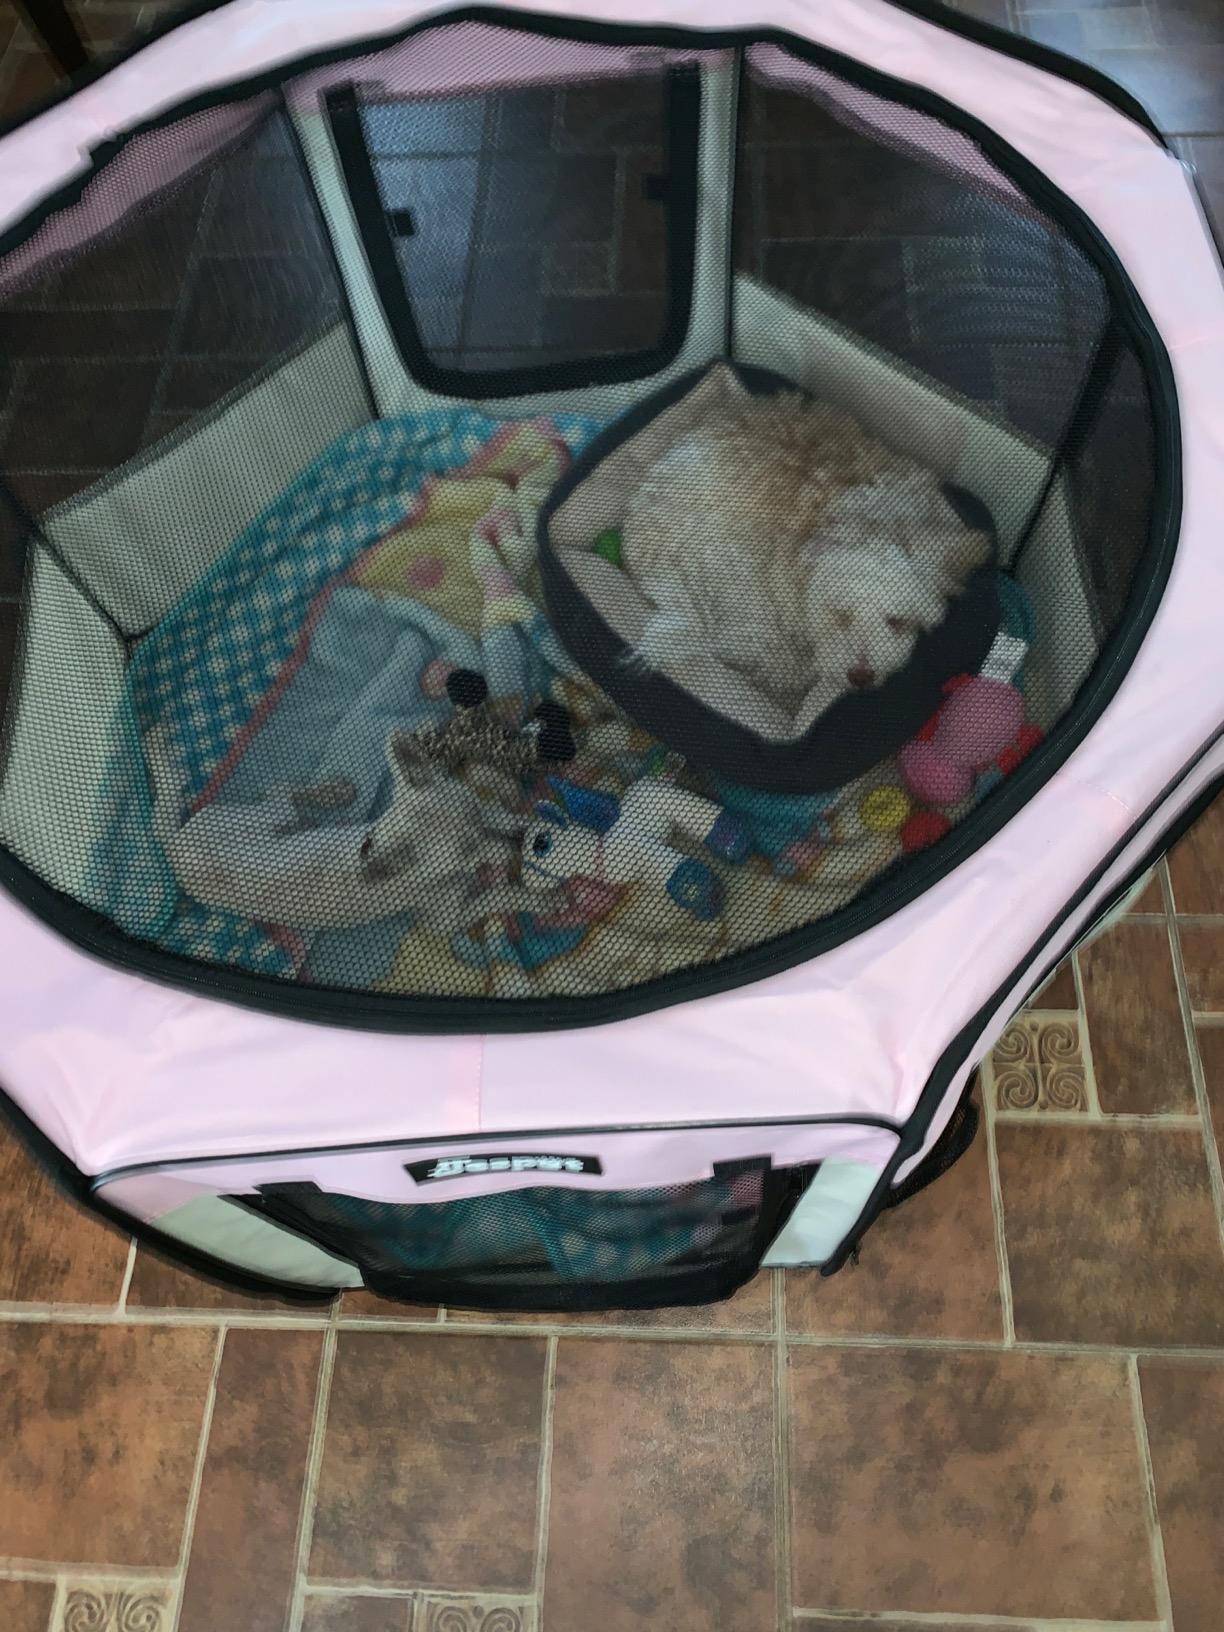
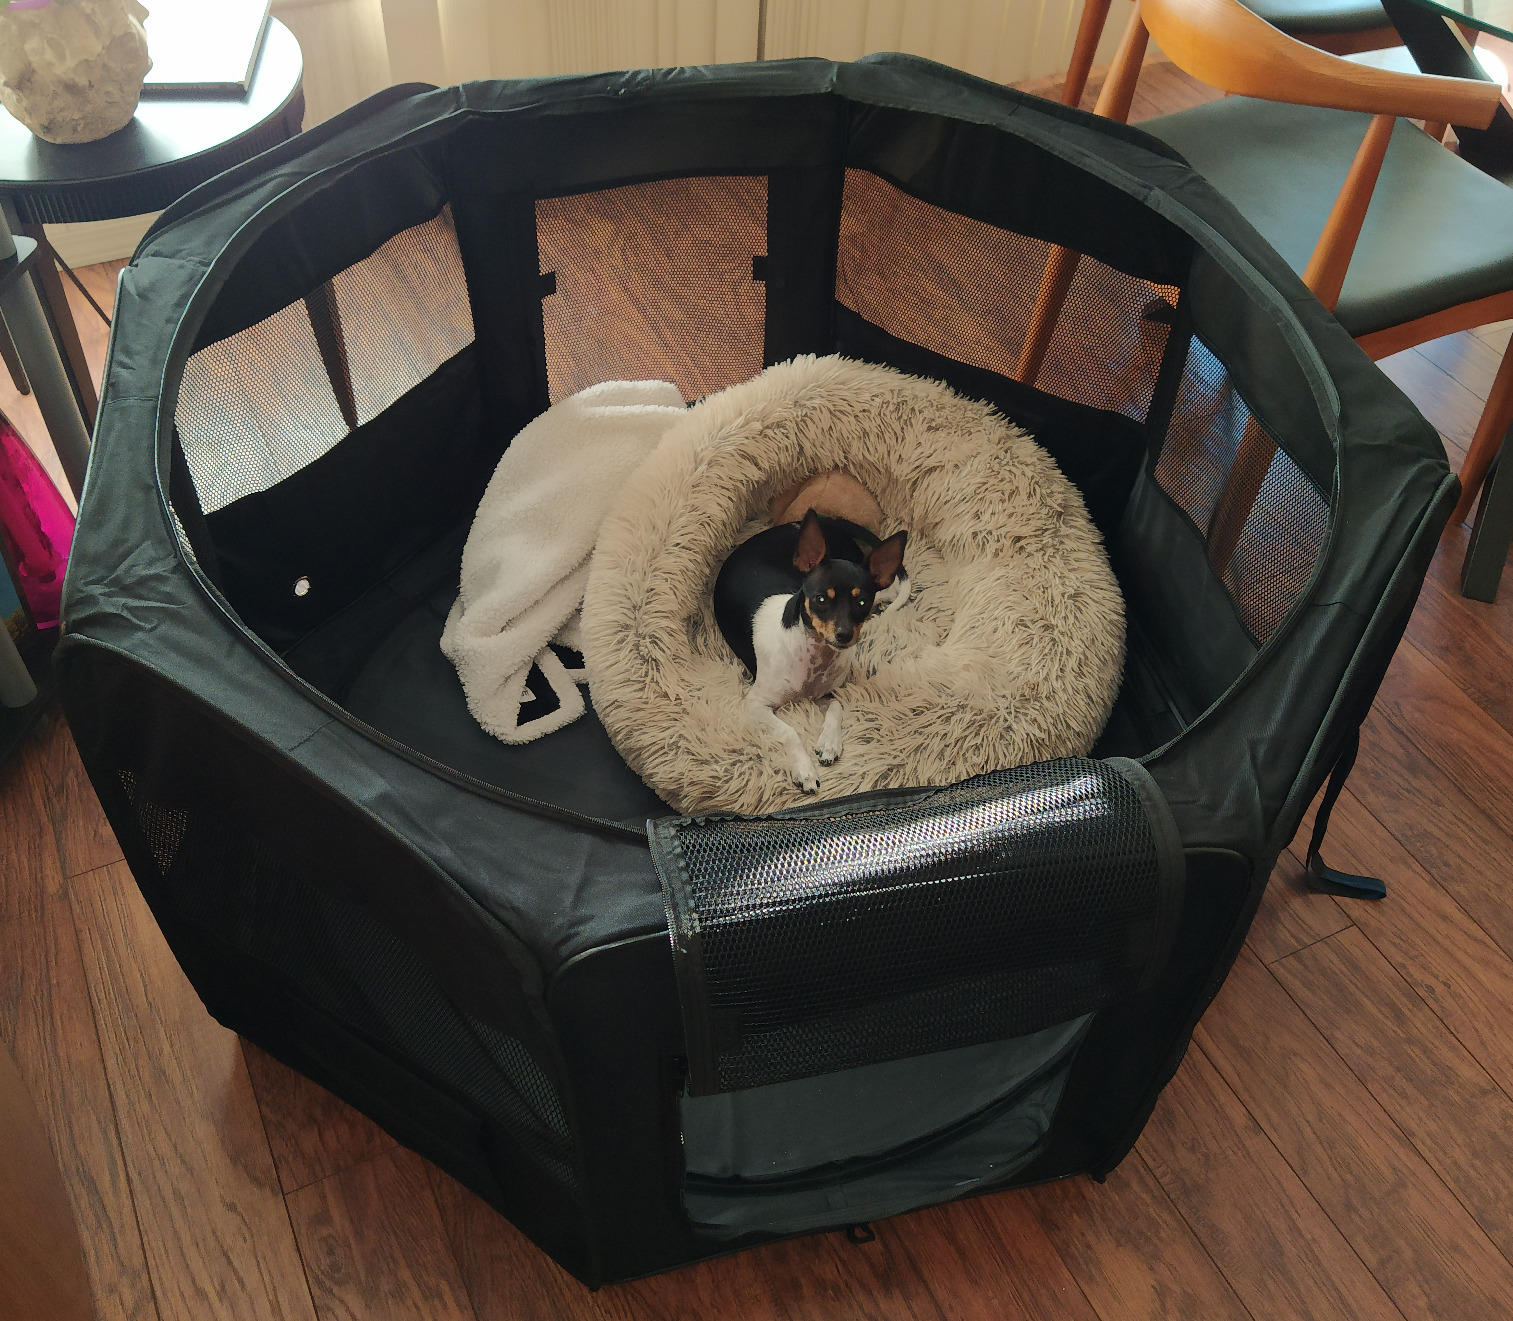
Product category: items_kennel
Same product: no